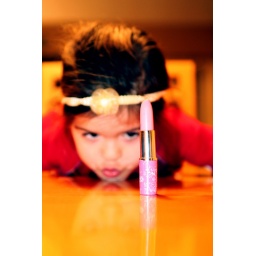
It is cute now, but boy and I in trouble in about 13 years :)